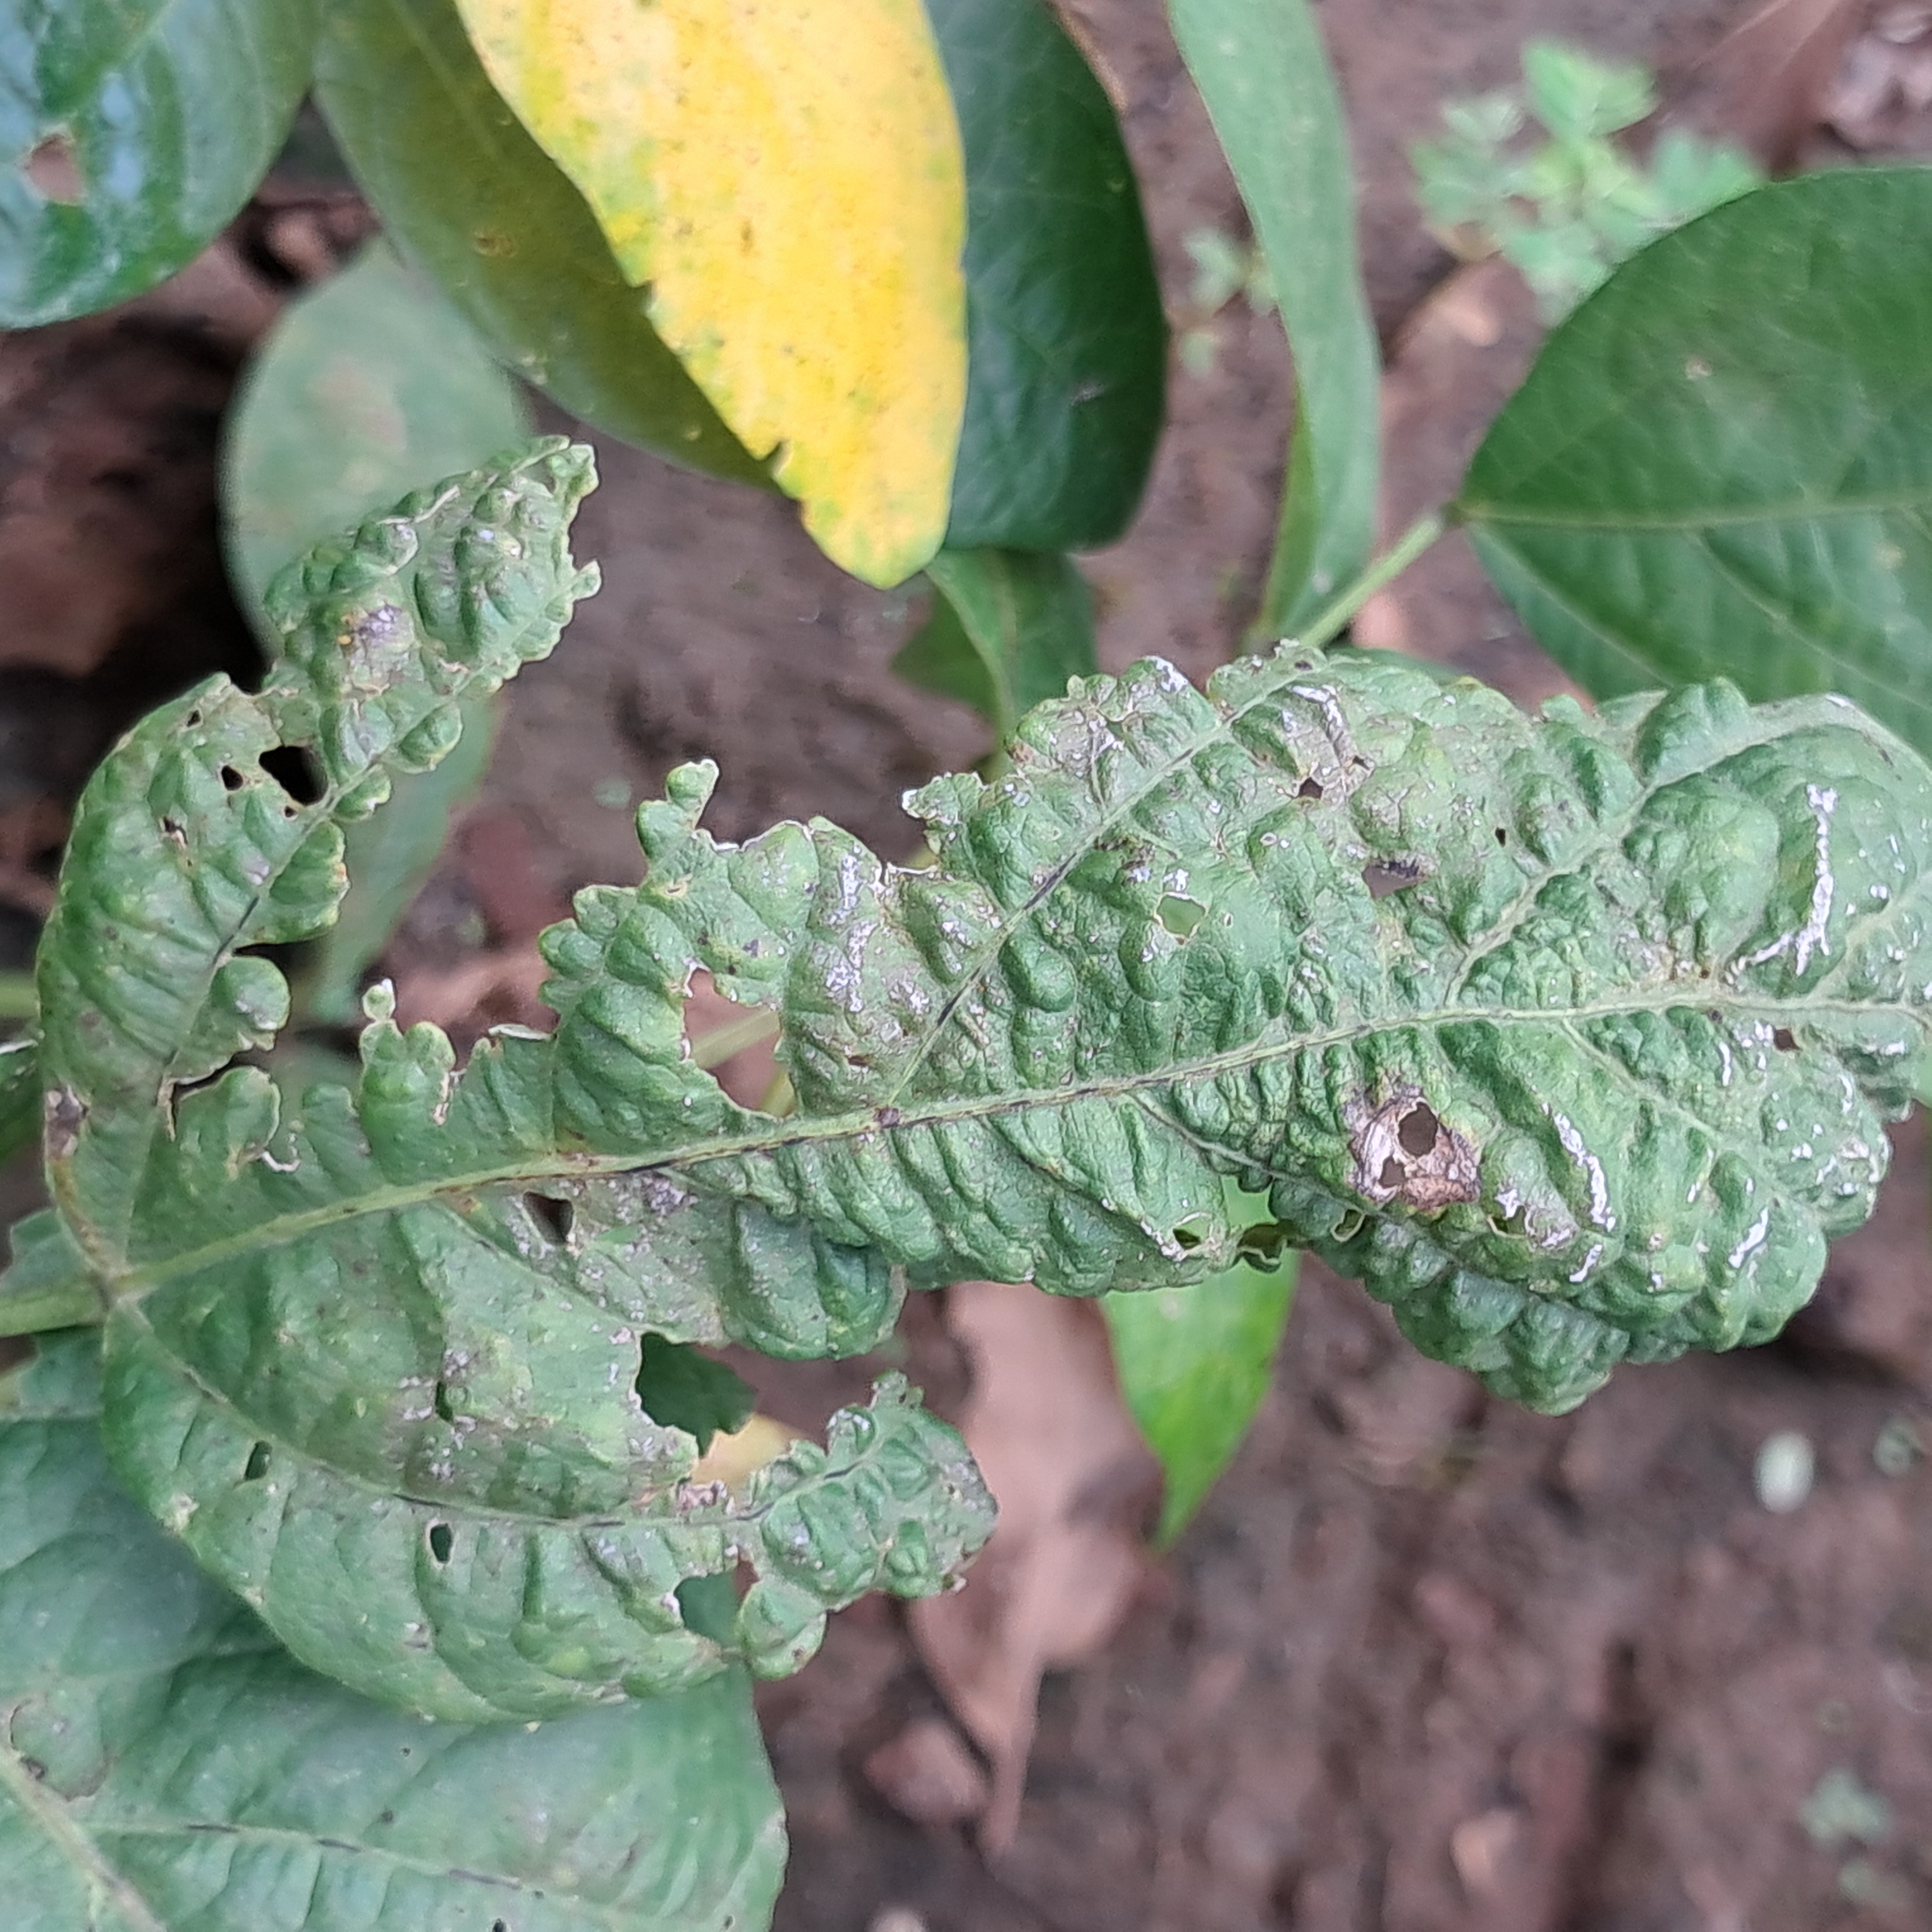
Label: Caterpillar_Semilooper_Pest